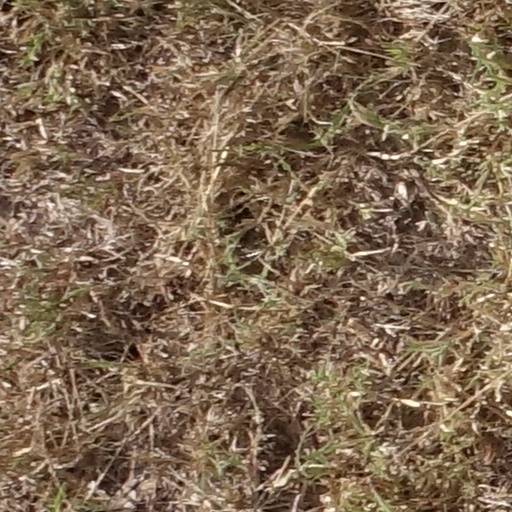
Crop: sorghum